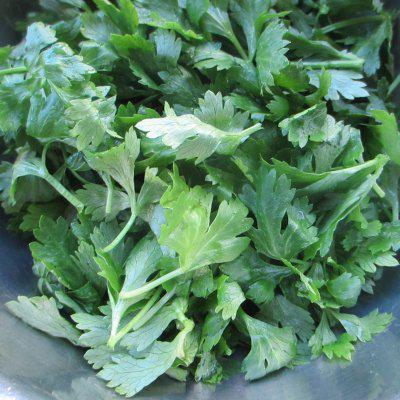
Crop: unknown
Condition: celery